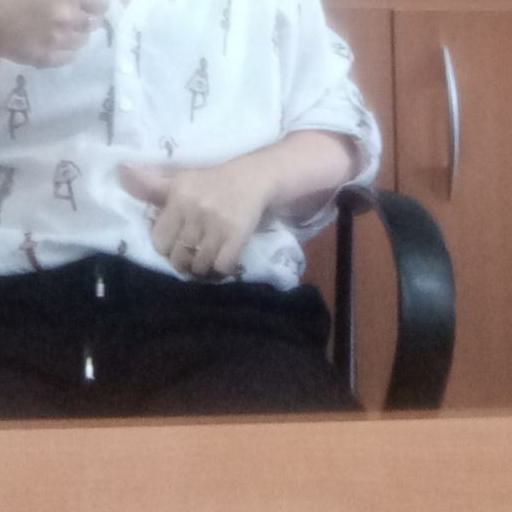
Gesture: no_gesture